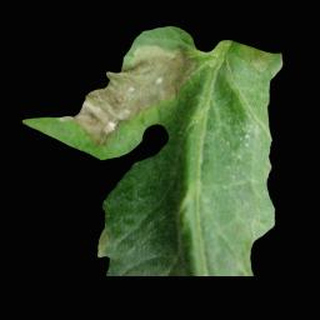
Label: tomato_late_blight